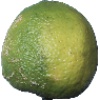
Label: limes